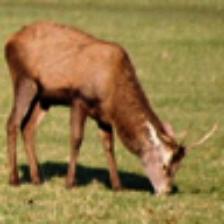
Label: NonHuman